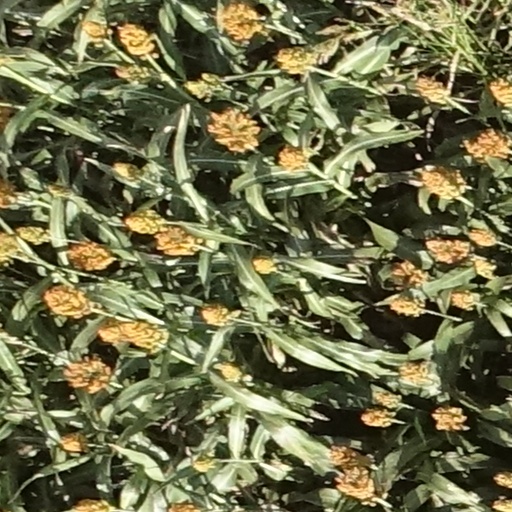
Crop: sorghum